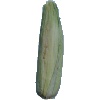
Label: Corn Husk 1